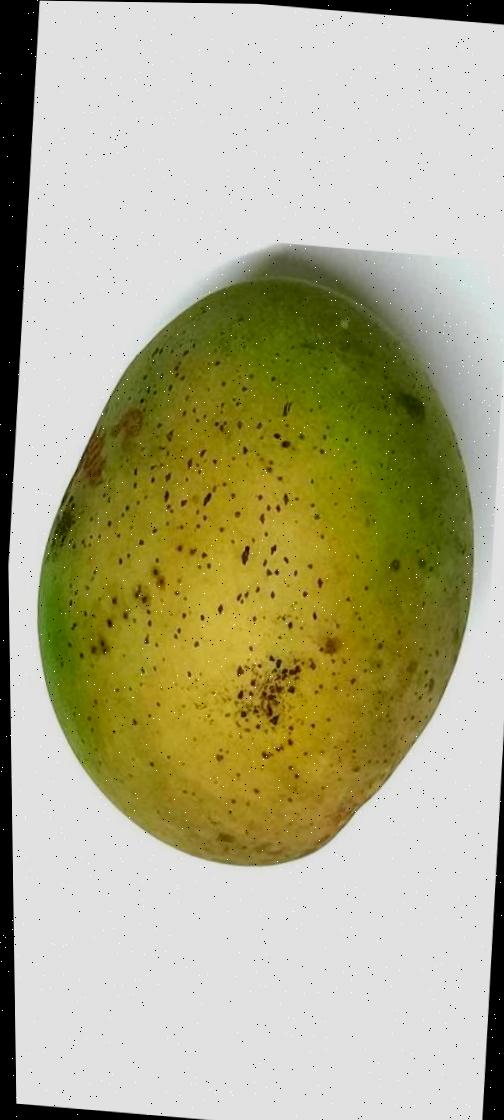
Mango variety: Shada